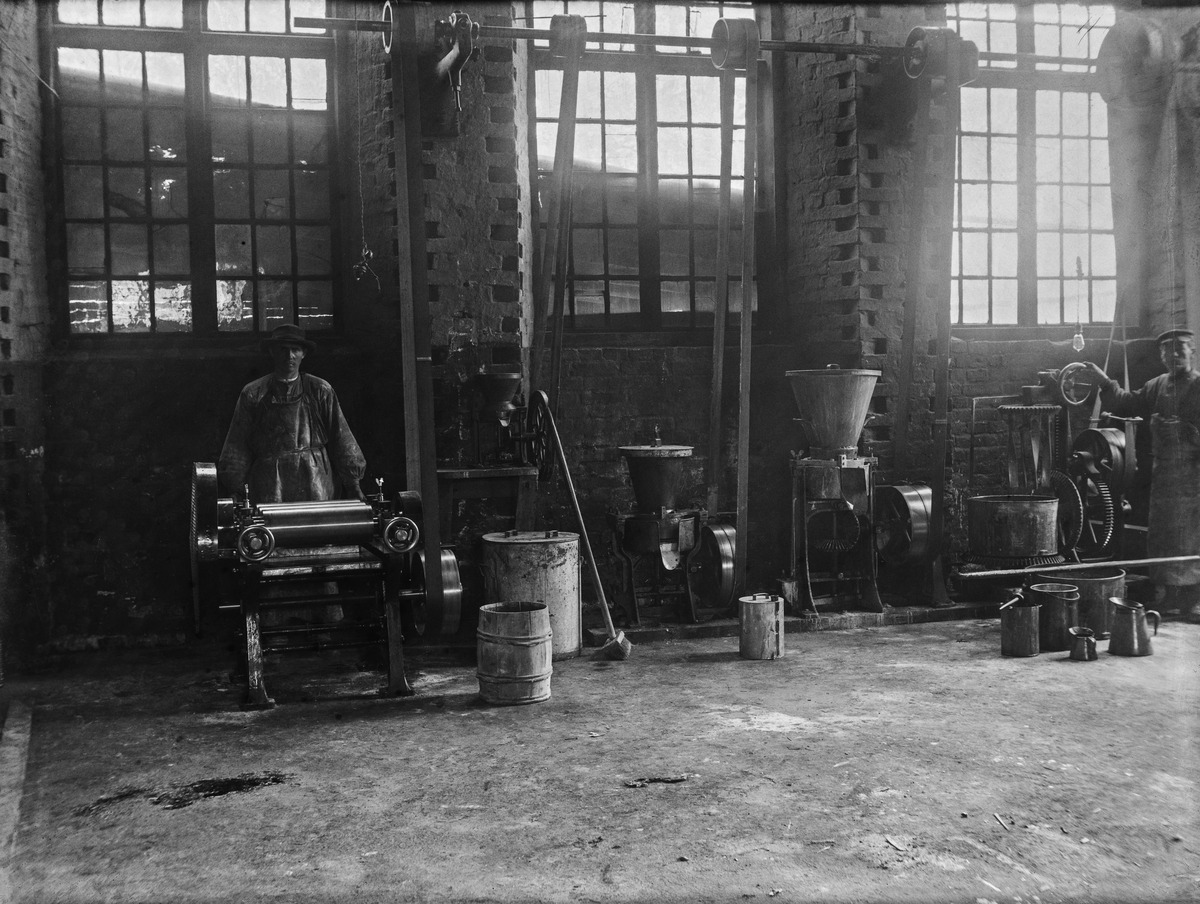
Hakaniemenranta 3 (=Hakaniemenkatu
2-4)
sisällön kuvaus: Hakaniemenranta 3 (=Hakaniemenkatu
2-4). Emil Björkells Tekniska Fabrik eli Emil Björkellin Teknillinen Tehdas. Tehdas perustettiin 1899 ja se valmisti lakkoja ja maaleja. Tehdas sijaitsi Hakaniemessä teollisuusalueella, jota hallitsi J. D. Stenberg & Söner. mustavalkoinen
Kuvaaja: Nyberg, Ragnar, valokuvaaja
Ajankohta: kuvausaika 1910 -luku
Paikka: Suomi, Uusimaa, Helsinki, Sörnäinen Helsinki, Hakaniemenkatu 2-4
Aiheet: Emil Björkellin tekn. tehdas -  Emil Björkells Tekniska Fabrik, tehtaat, maalit, maaliteollisuus, teollisuus, purkit, työntekijät, suojavaatteet, tynnyrit, ikkunat, interiöörit